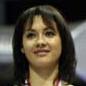
Age: 16